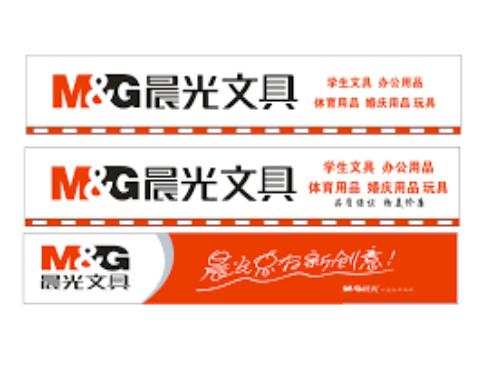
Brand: m&g
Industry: Necessities